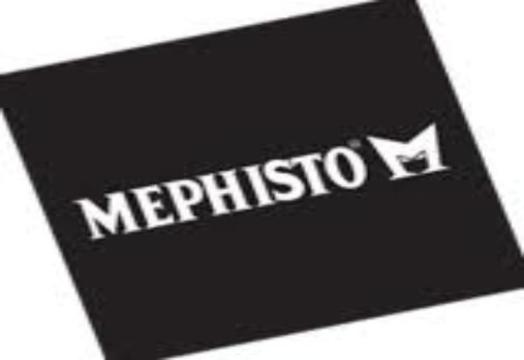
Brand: mephisto
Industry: Clothes